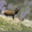
Label: deer